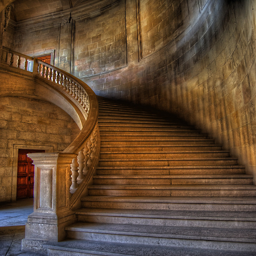
the stair of military commander